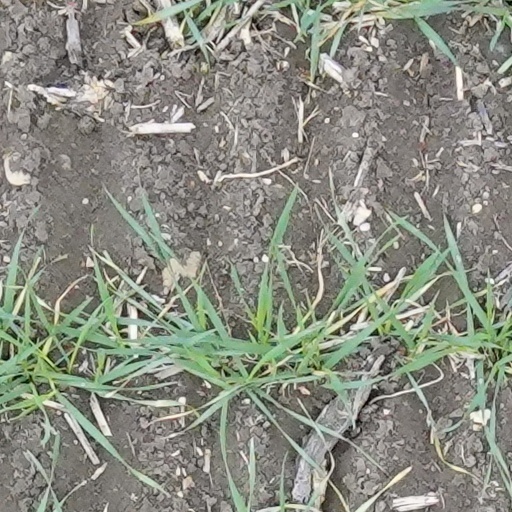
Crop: wheat